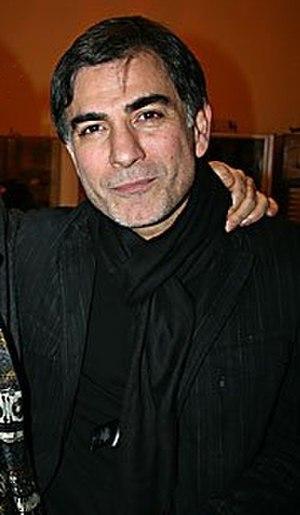
Saverio La Ruina est un acteur et metteur en scène de théâtre italien, d’expression italienne et calabraise.